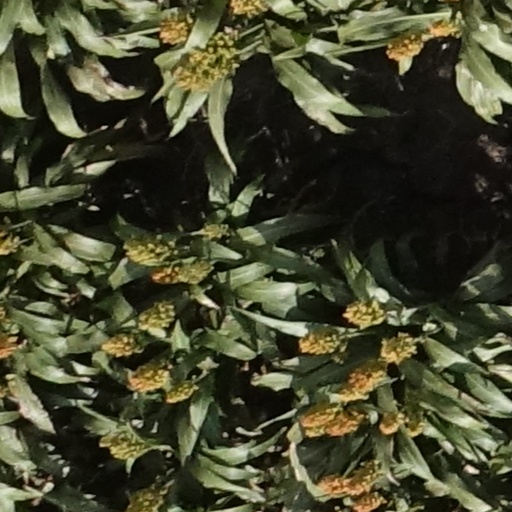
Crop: sorghum